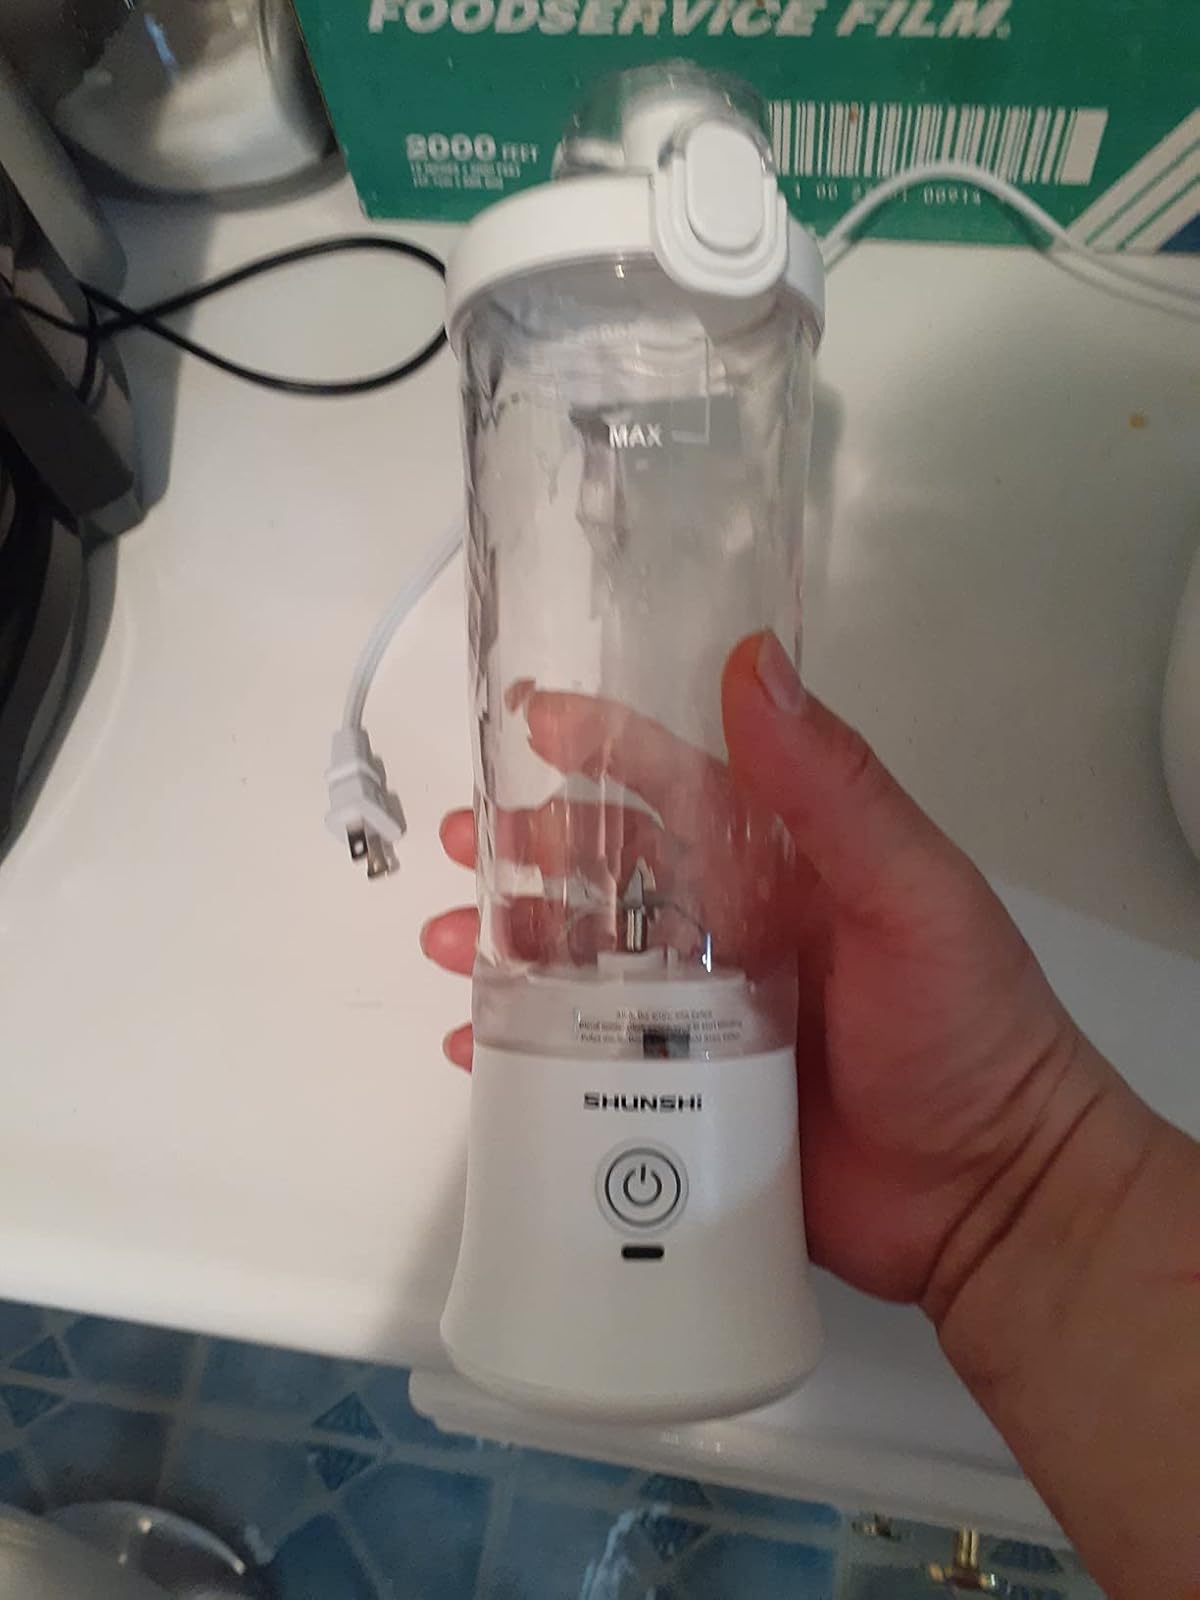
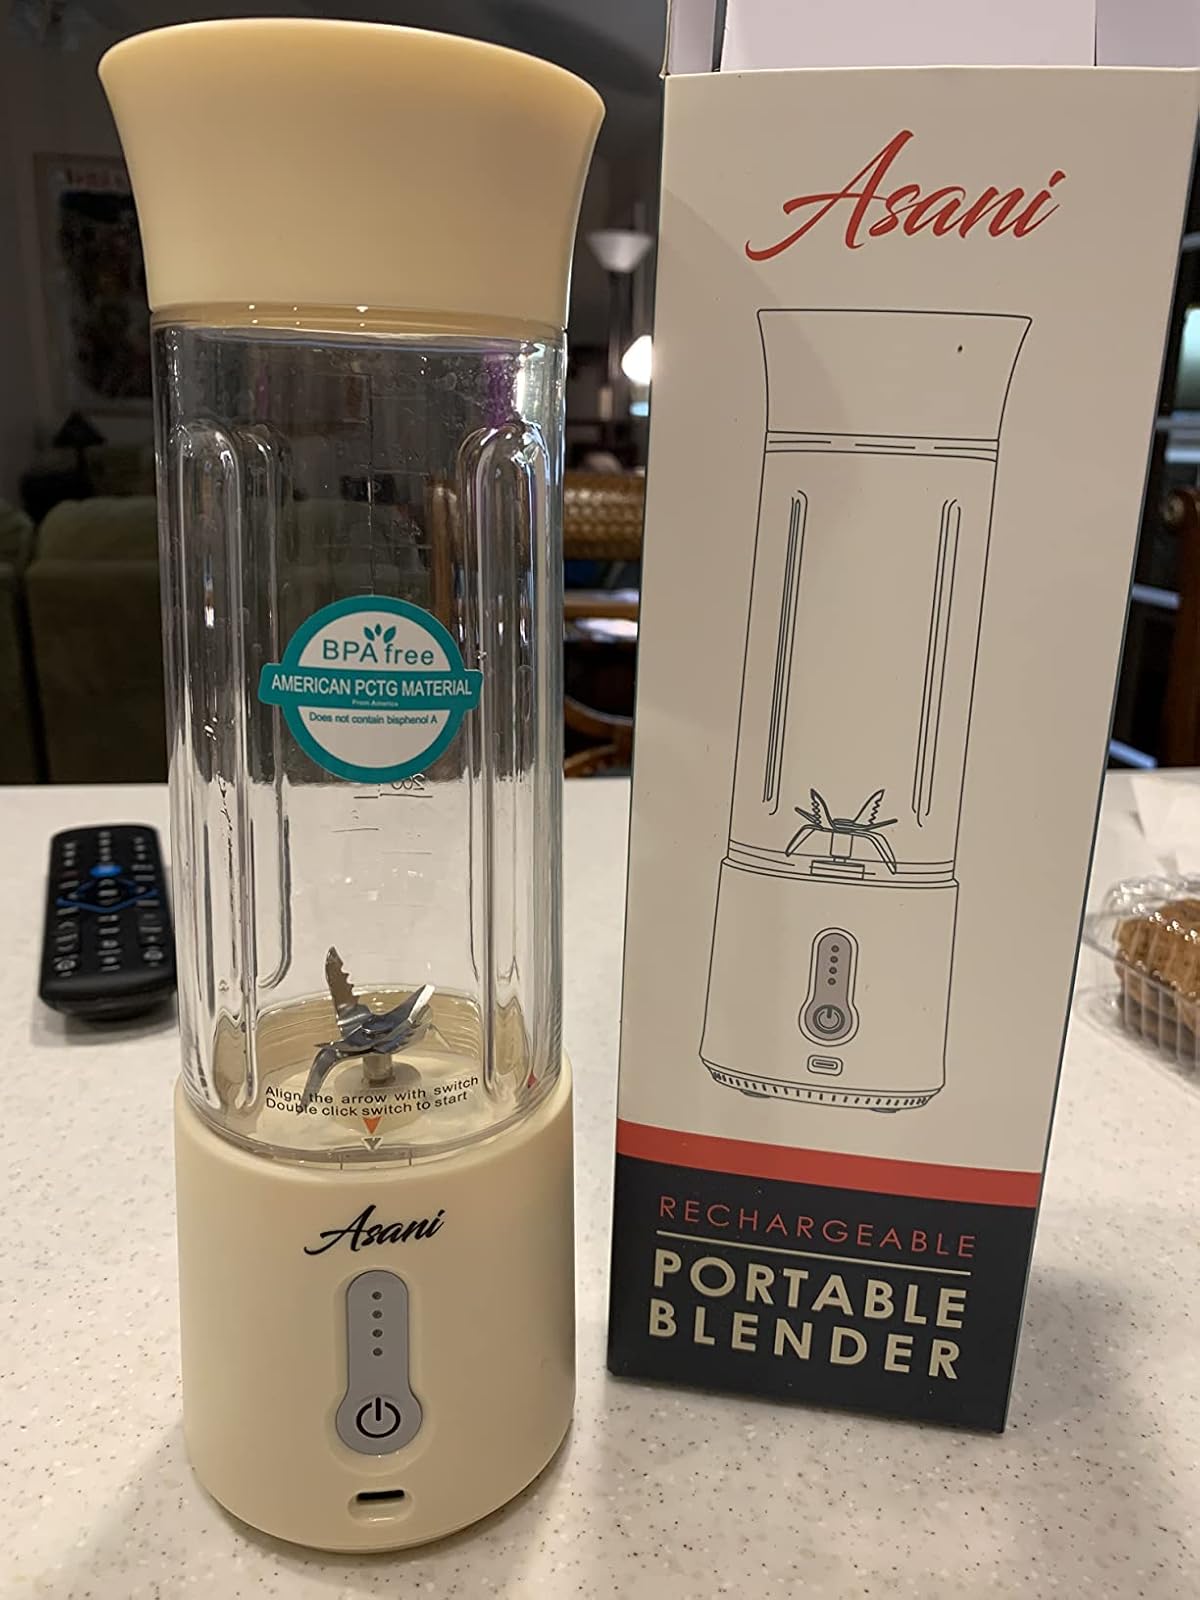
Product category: items_blender
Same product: no